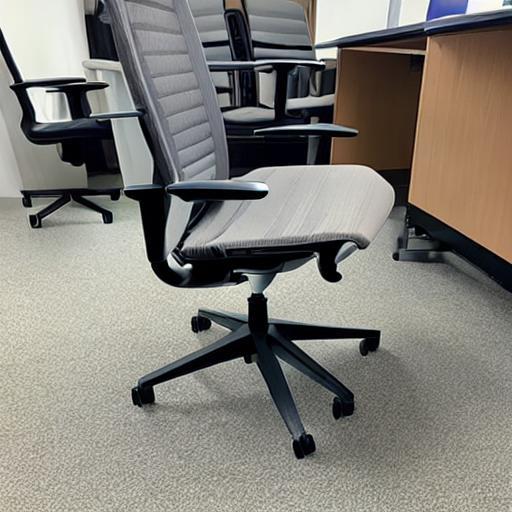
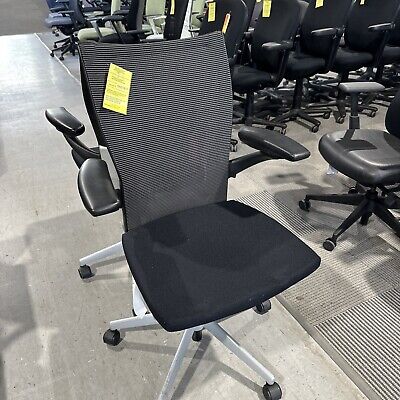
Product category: items_chair
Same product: no